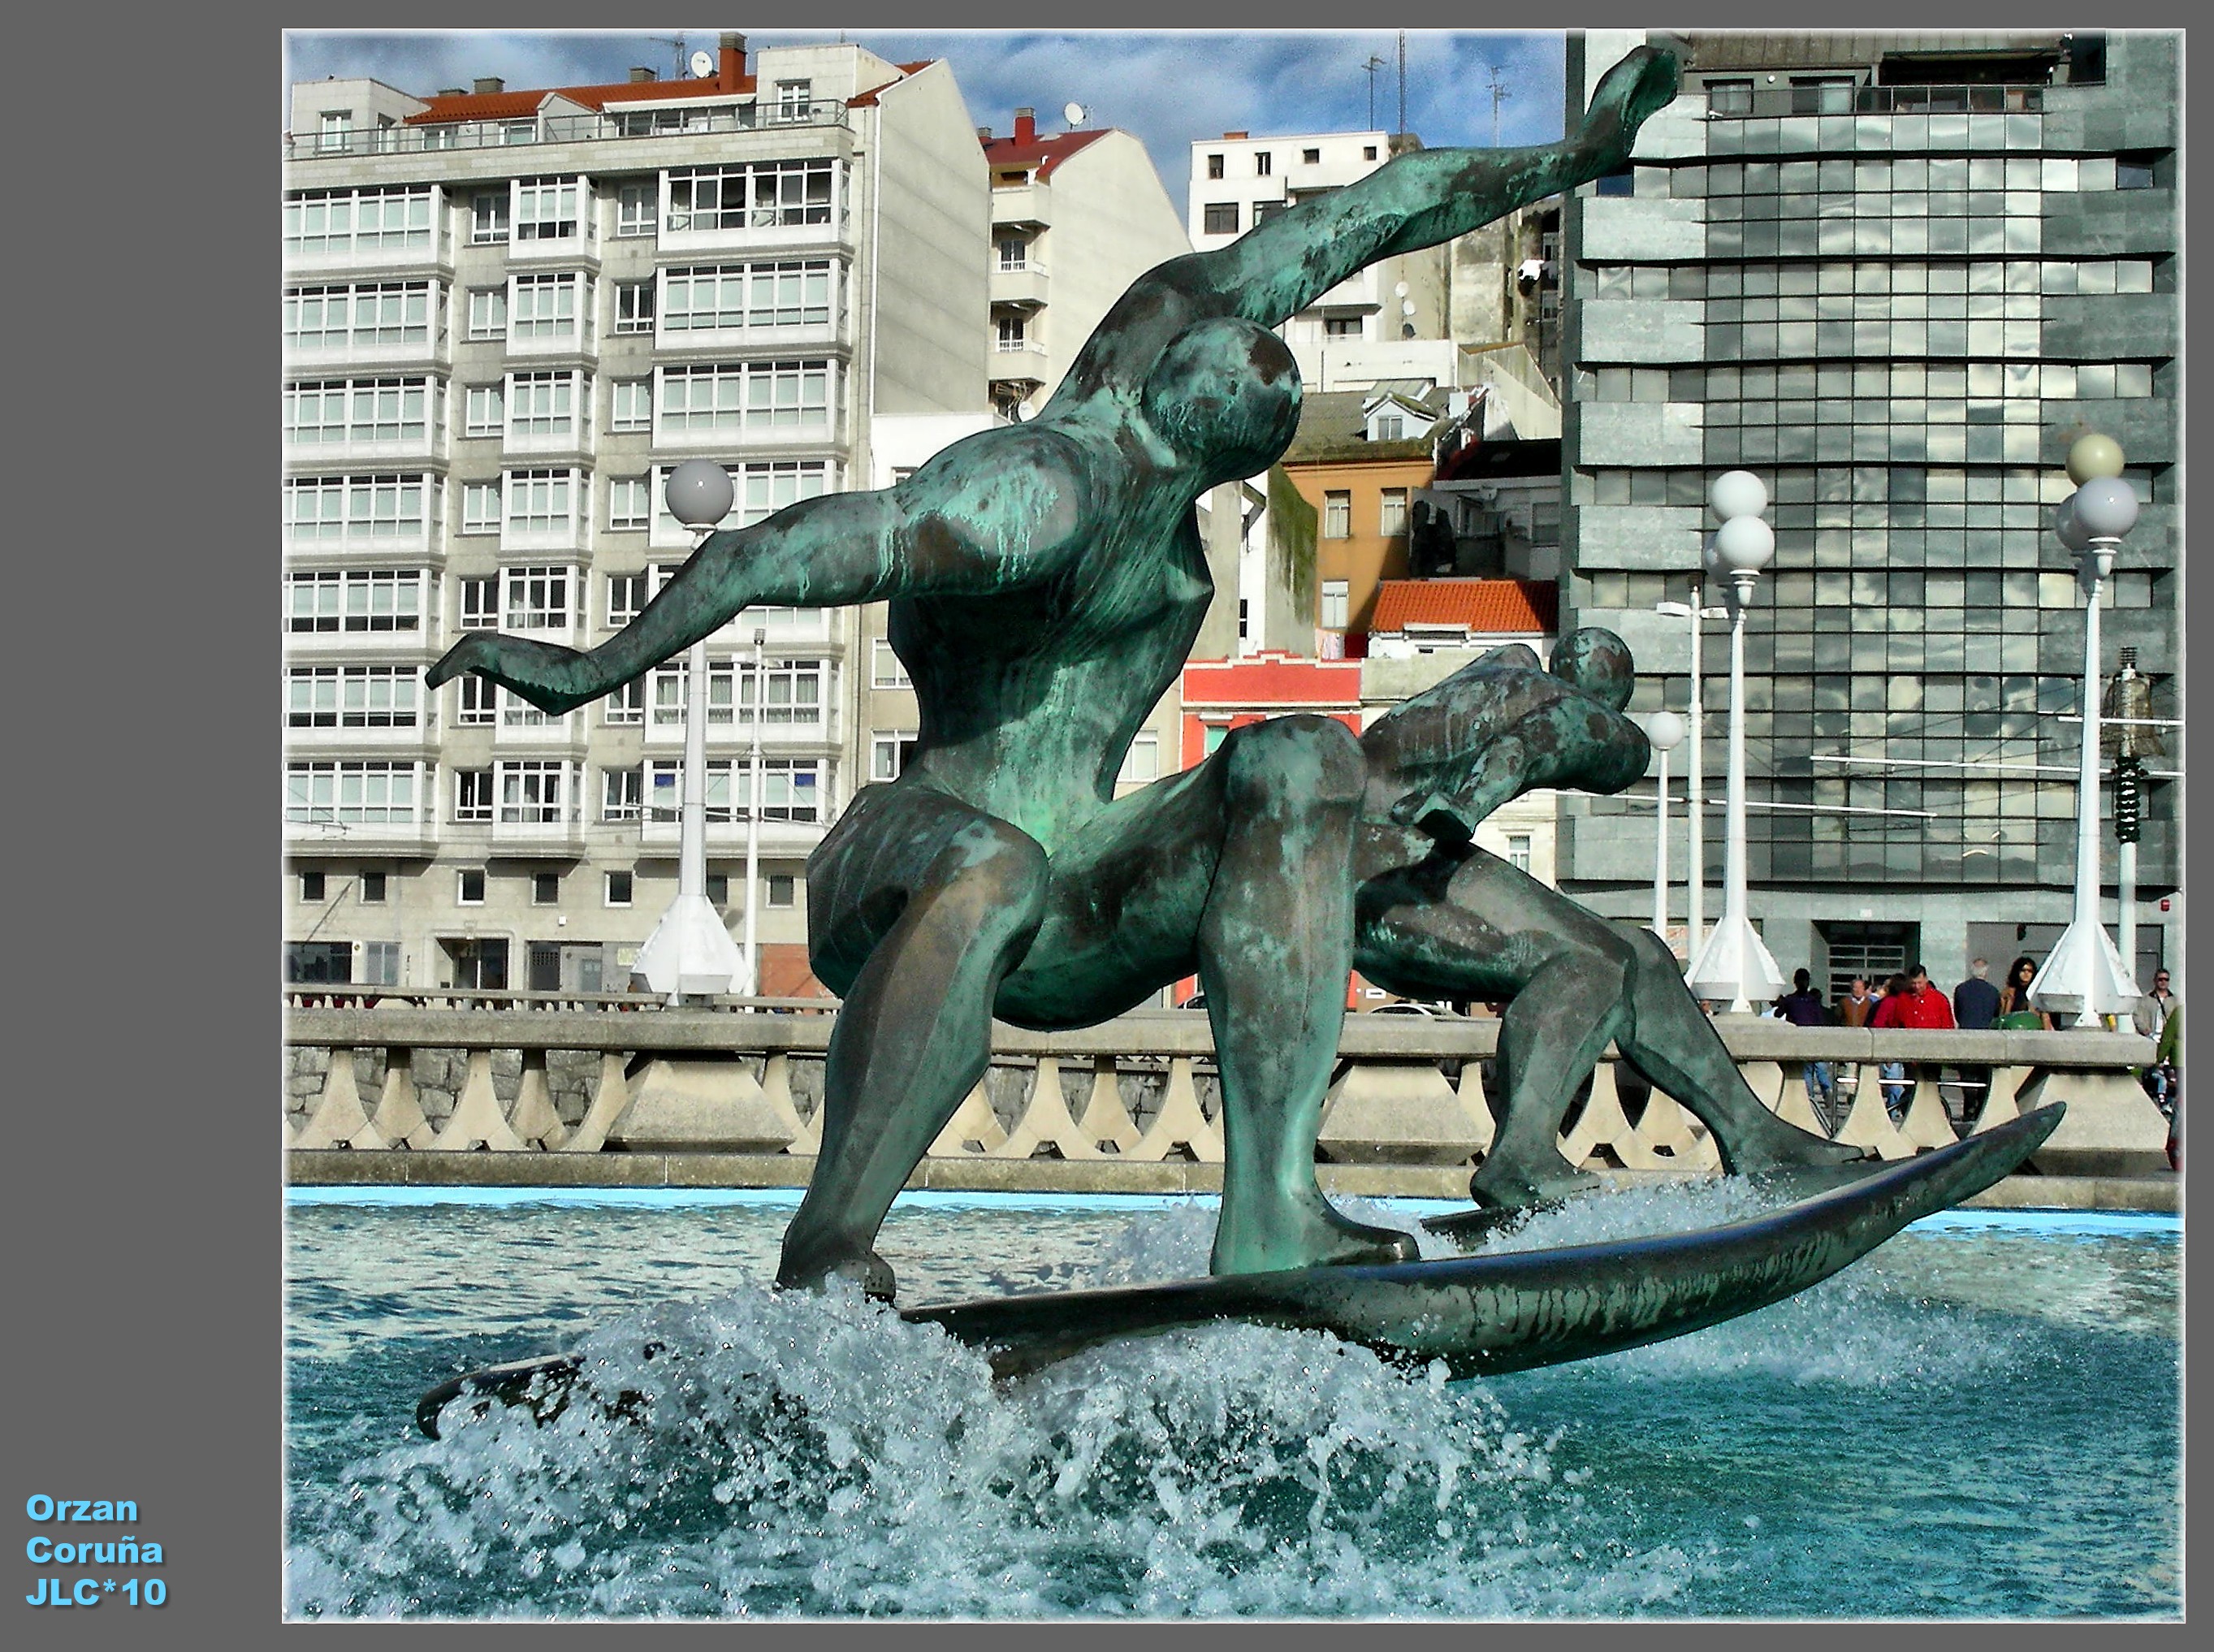
europe, surf, metal, art, spain, europa, agua, escultura, fuente, poster, galicia, comics, espana, screenshot, galiza, auga, paseomaritimo, lacoruna, esculture, acoru a, coru a